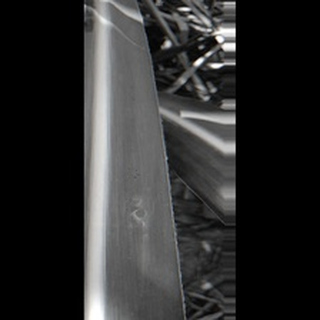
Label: healthy_sugarcane